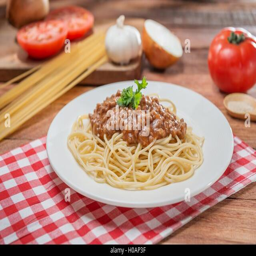
plate of spaghetti and minced beef on the table in restaurant